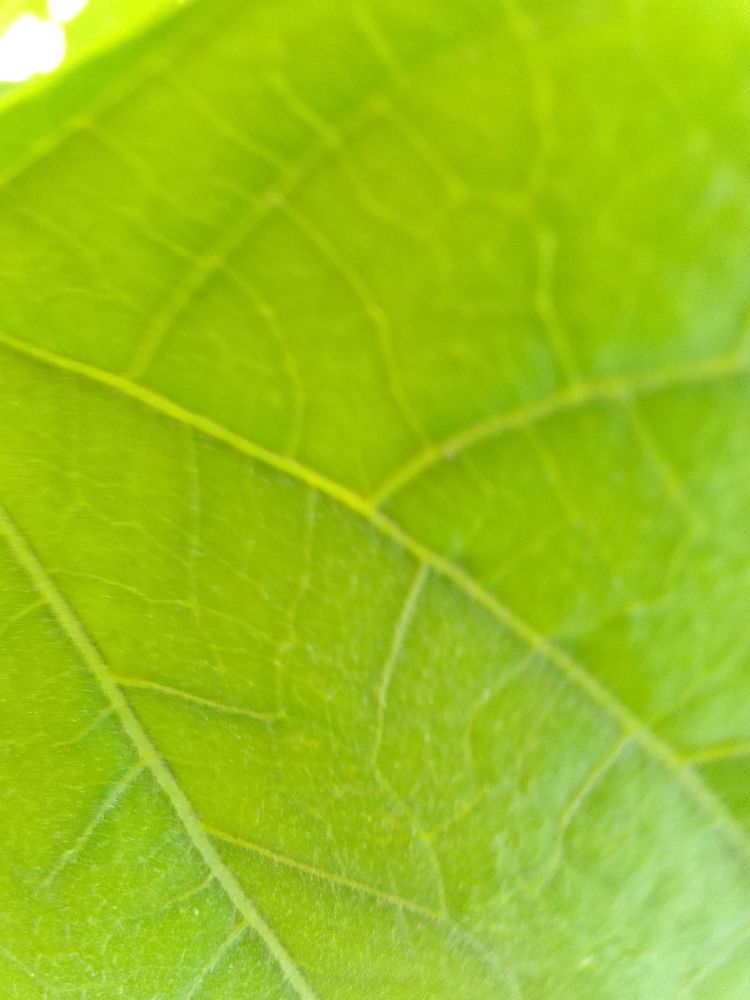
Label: healthy